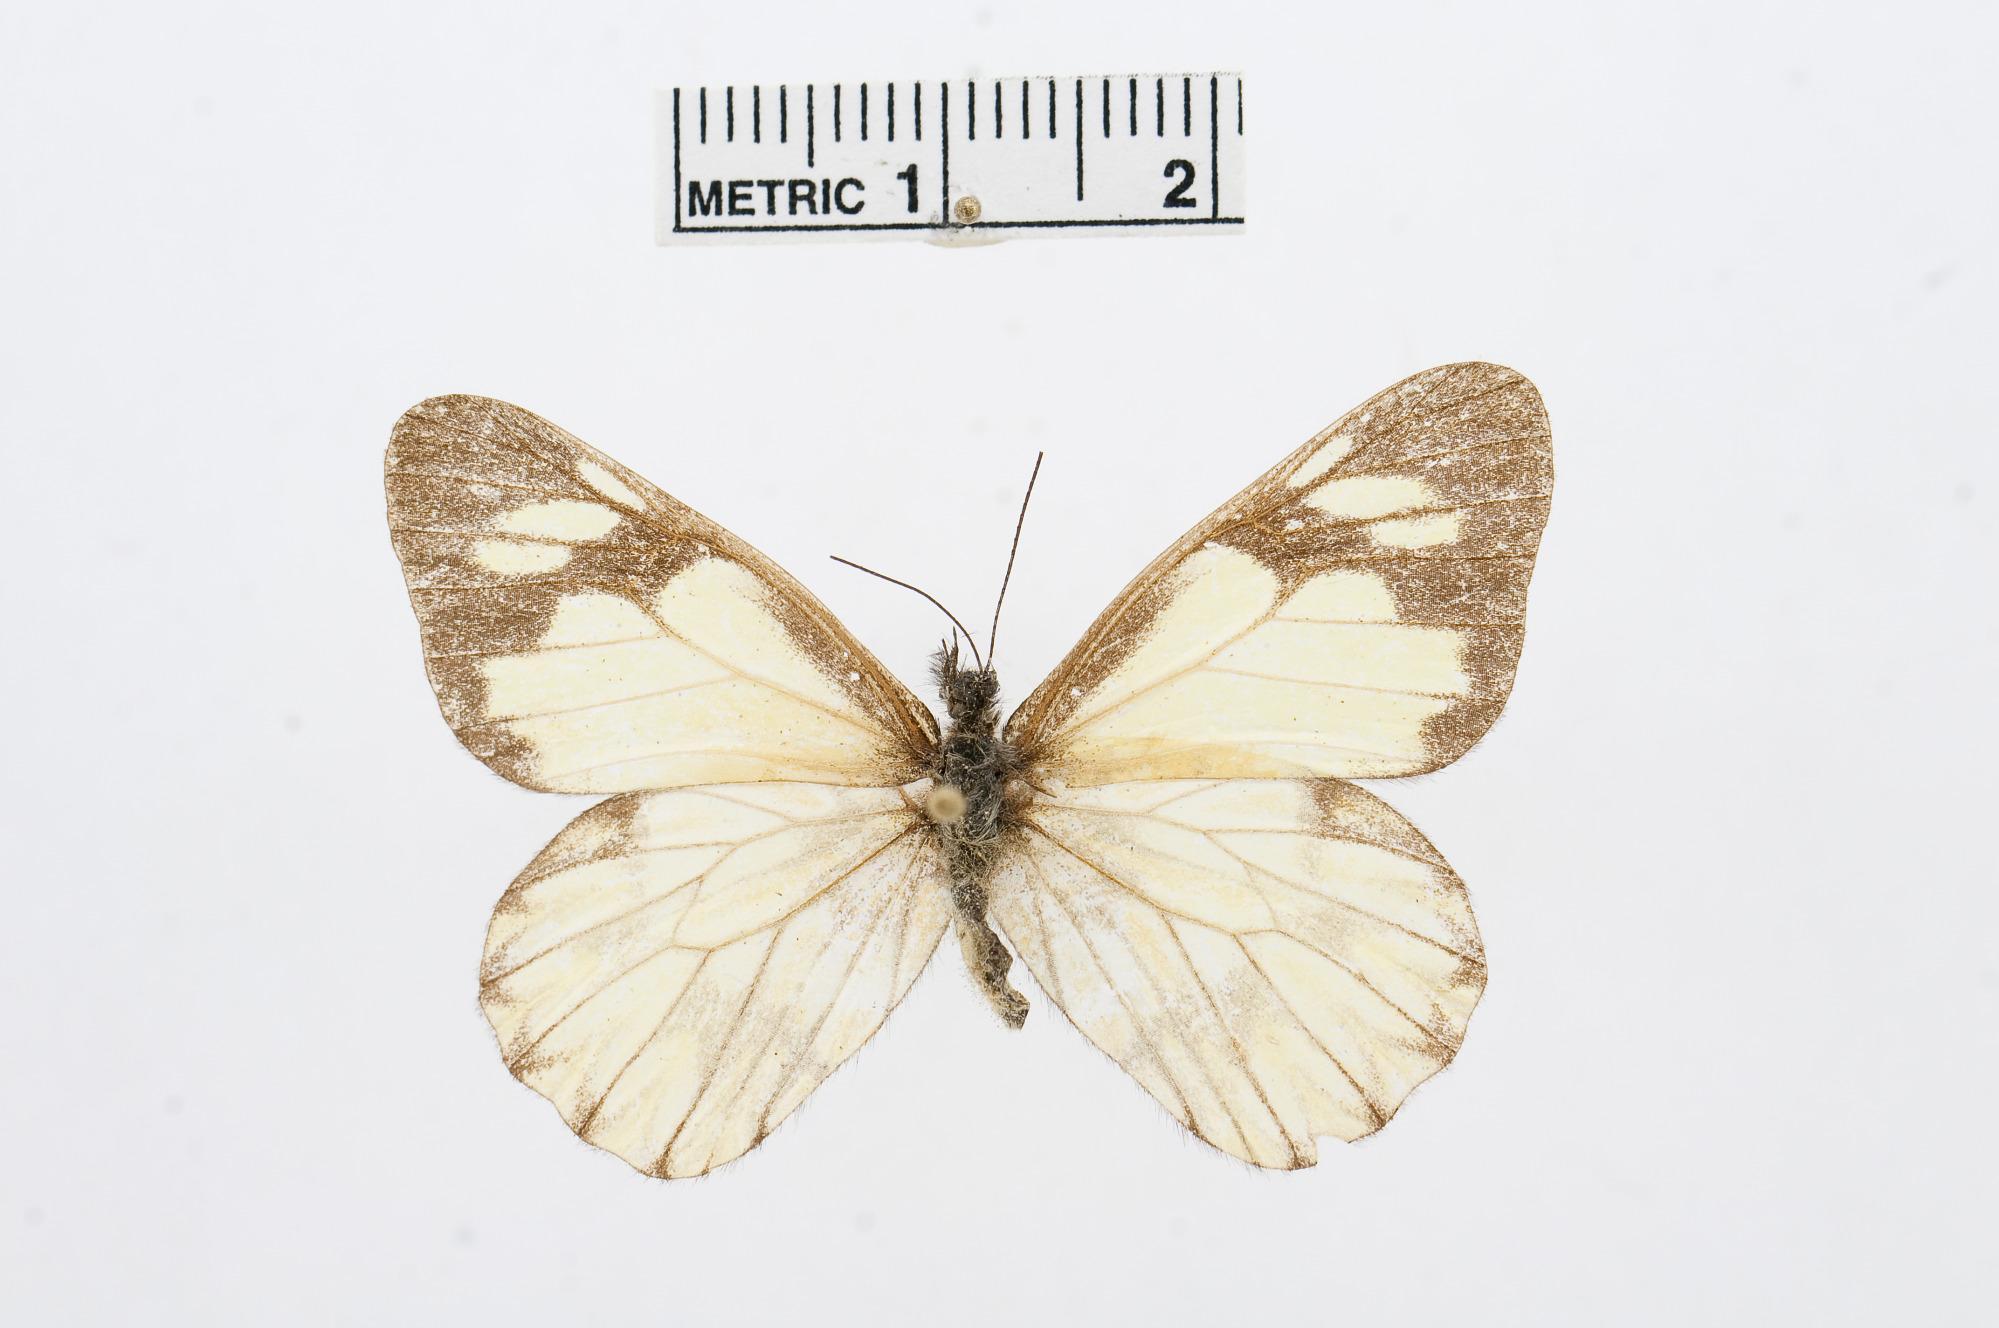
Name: Catasticta pieris
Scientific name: Catasticta pieris
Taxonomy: Animalia, Arthropoda, Hexapoda, Insecta, Lepidoptera, Pieridae, Pierinae